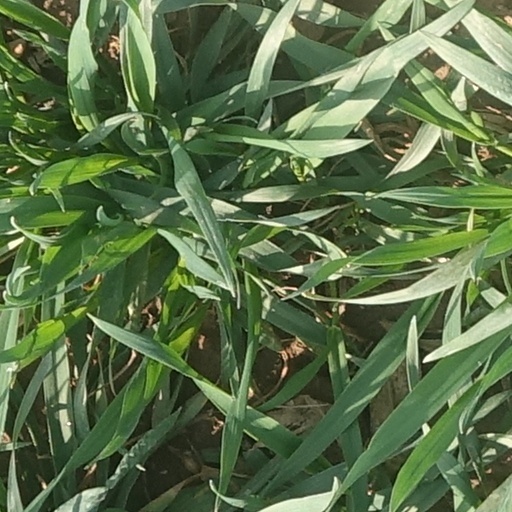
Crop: wheat